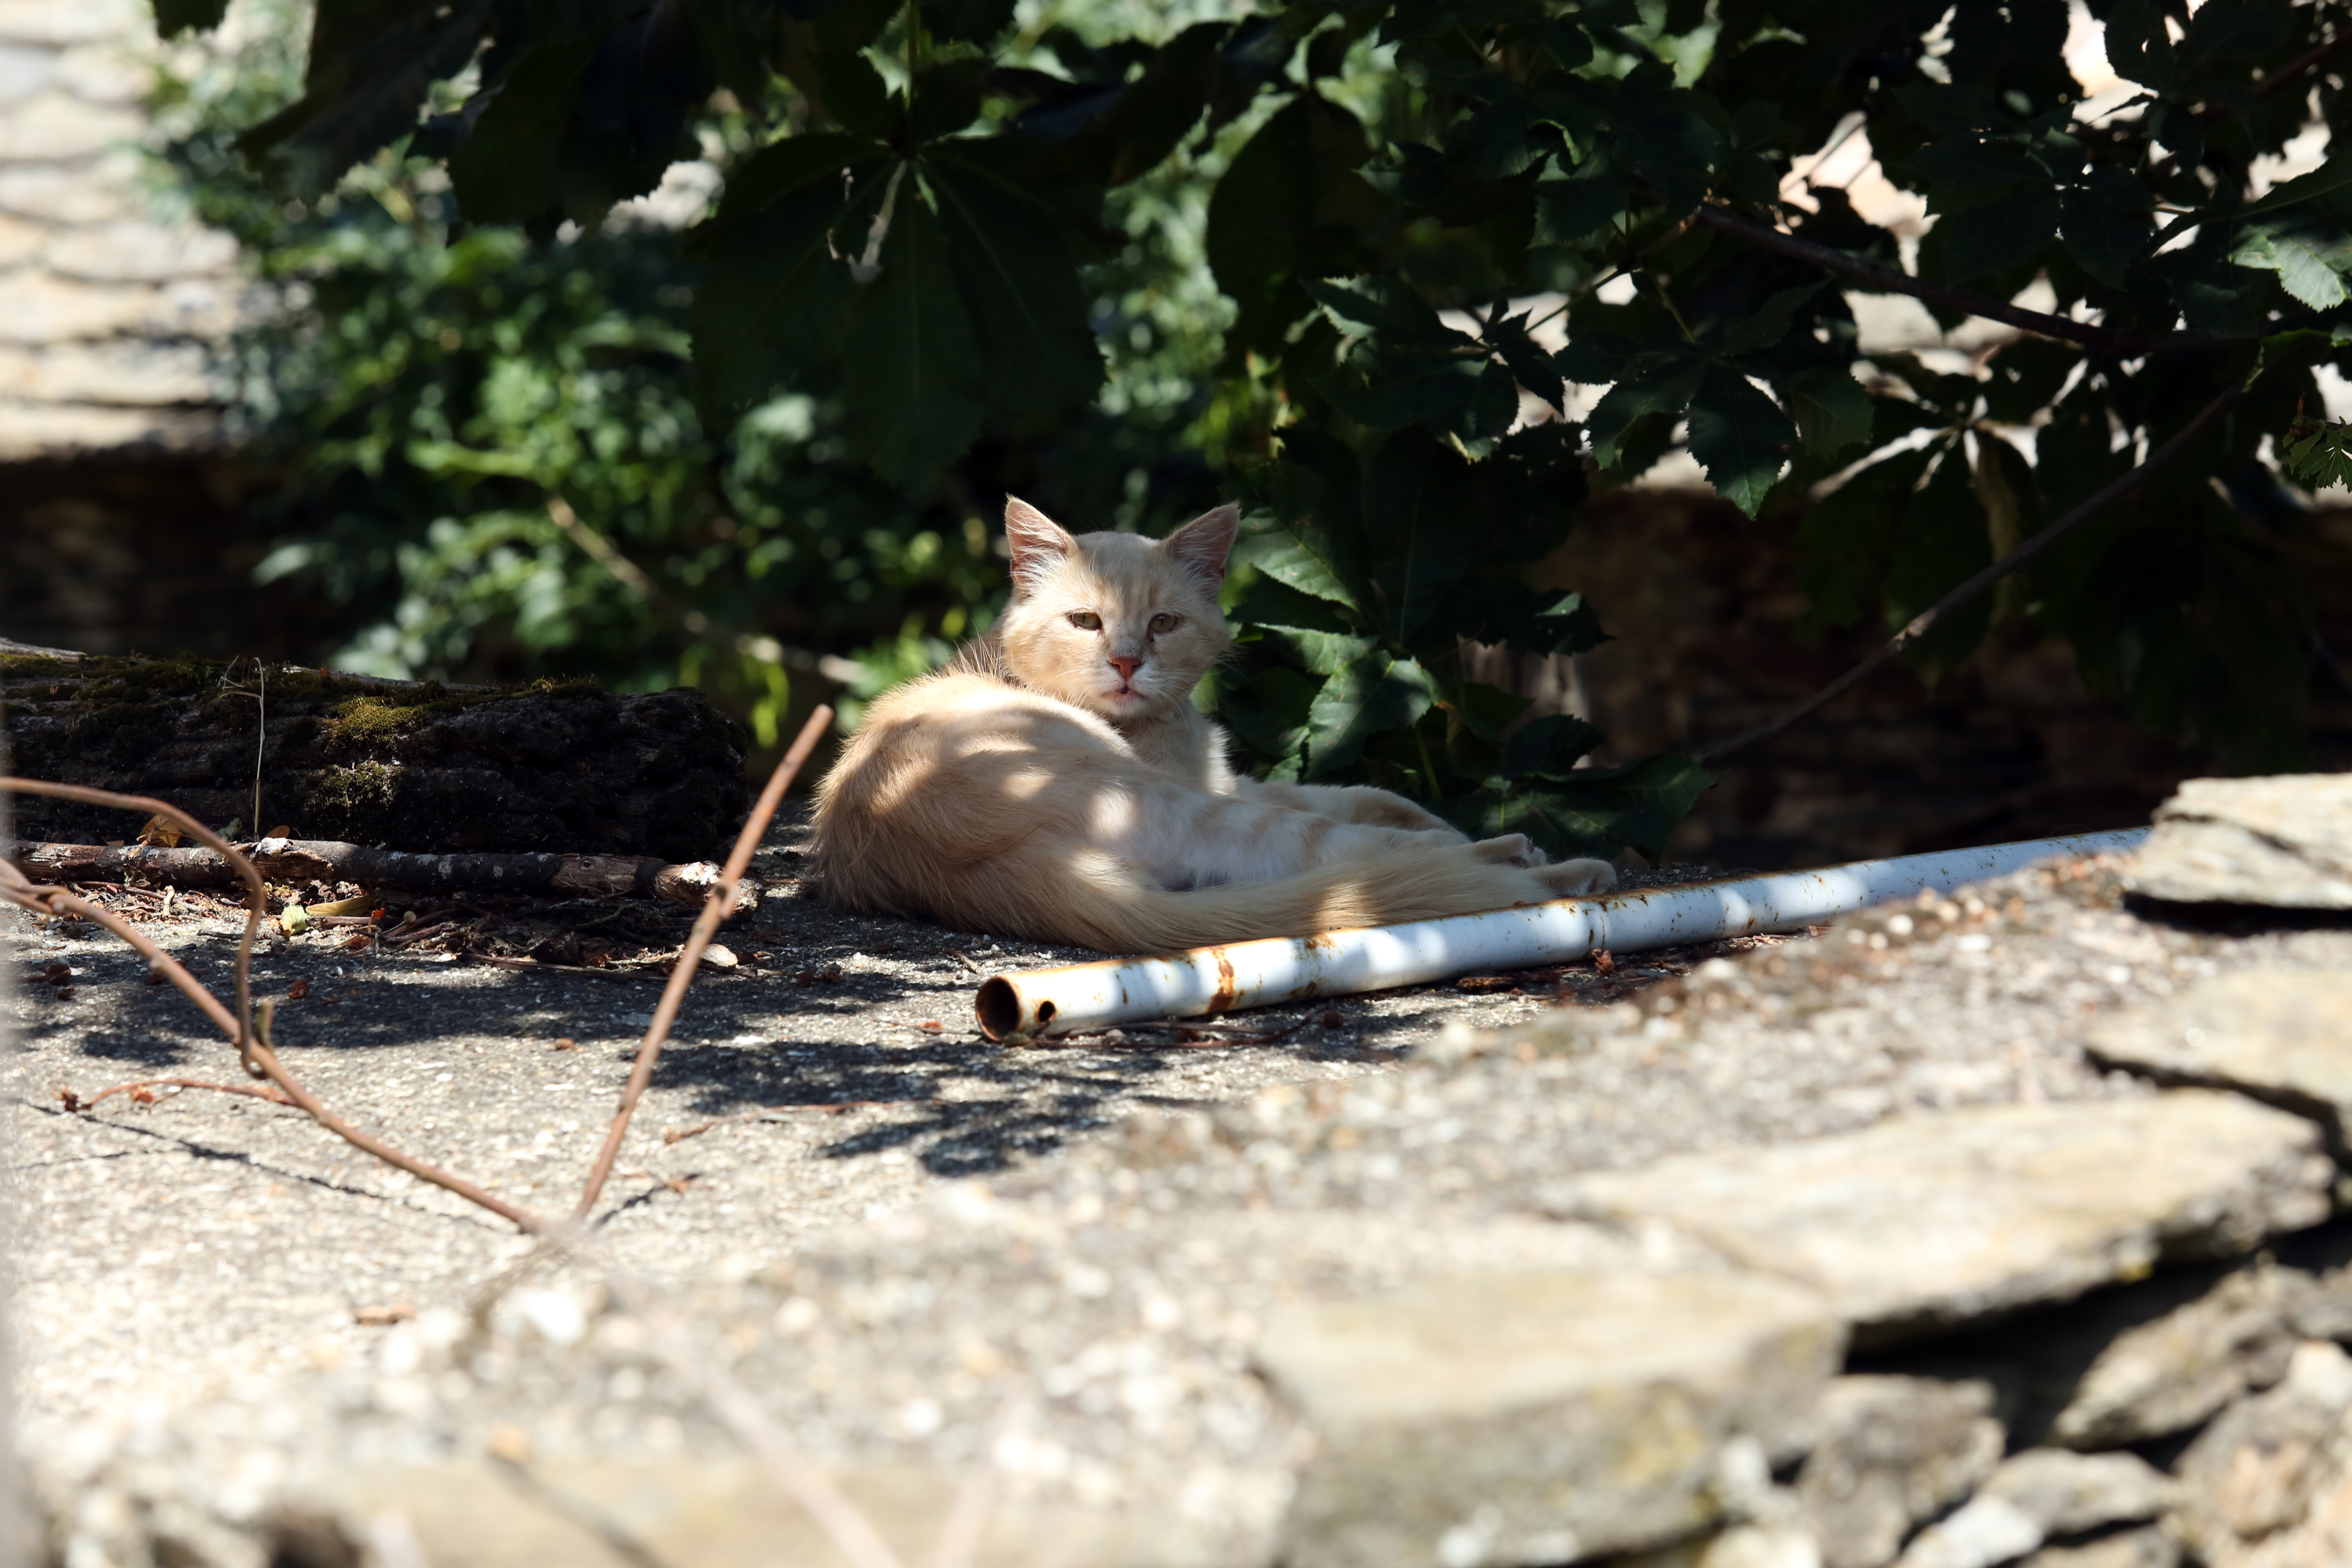
branch, sun, summer, france, wildlife, europe, zoo, cat, canon, mammal, agriculture, fauna, cats, midi, vertebrate, chipmunk, soleil, chats, southfrance, sdfrankreich, zuidfrankrijk, languedocroussillon, chatsdomestiques, katzen, exterieur, ombrage, poezen, katten, levage, cevennes, repos, sommeil, lozre, ferme, parcnationaldescvennes, saintgermaindecalberte, cheptel, minous, colonie, canicule, populationfline, wild cat, small to medium sized cats, cat like mammal